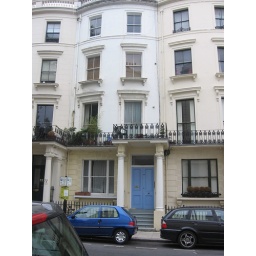
Kat suspects this may be the blue door in the movie. After we rewatched it however I don't think it is.